Parazonium

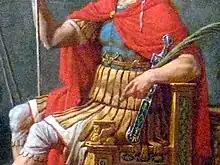
Parazonium held by Aemilius Paullus.

A parazonium is a long triangular dagger, wide at the hilt end and coming to a point. In Roman mythology, it is frequently carried by Virtus, particularly in early representations. It is also sometimes carried by Mars, Roma, the emperor, tribunes and other senior officers, giving them the aura of courage.